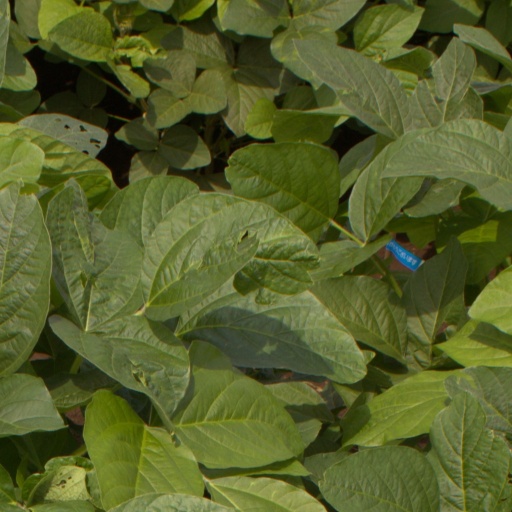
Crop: soybean